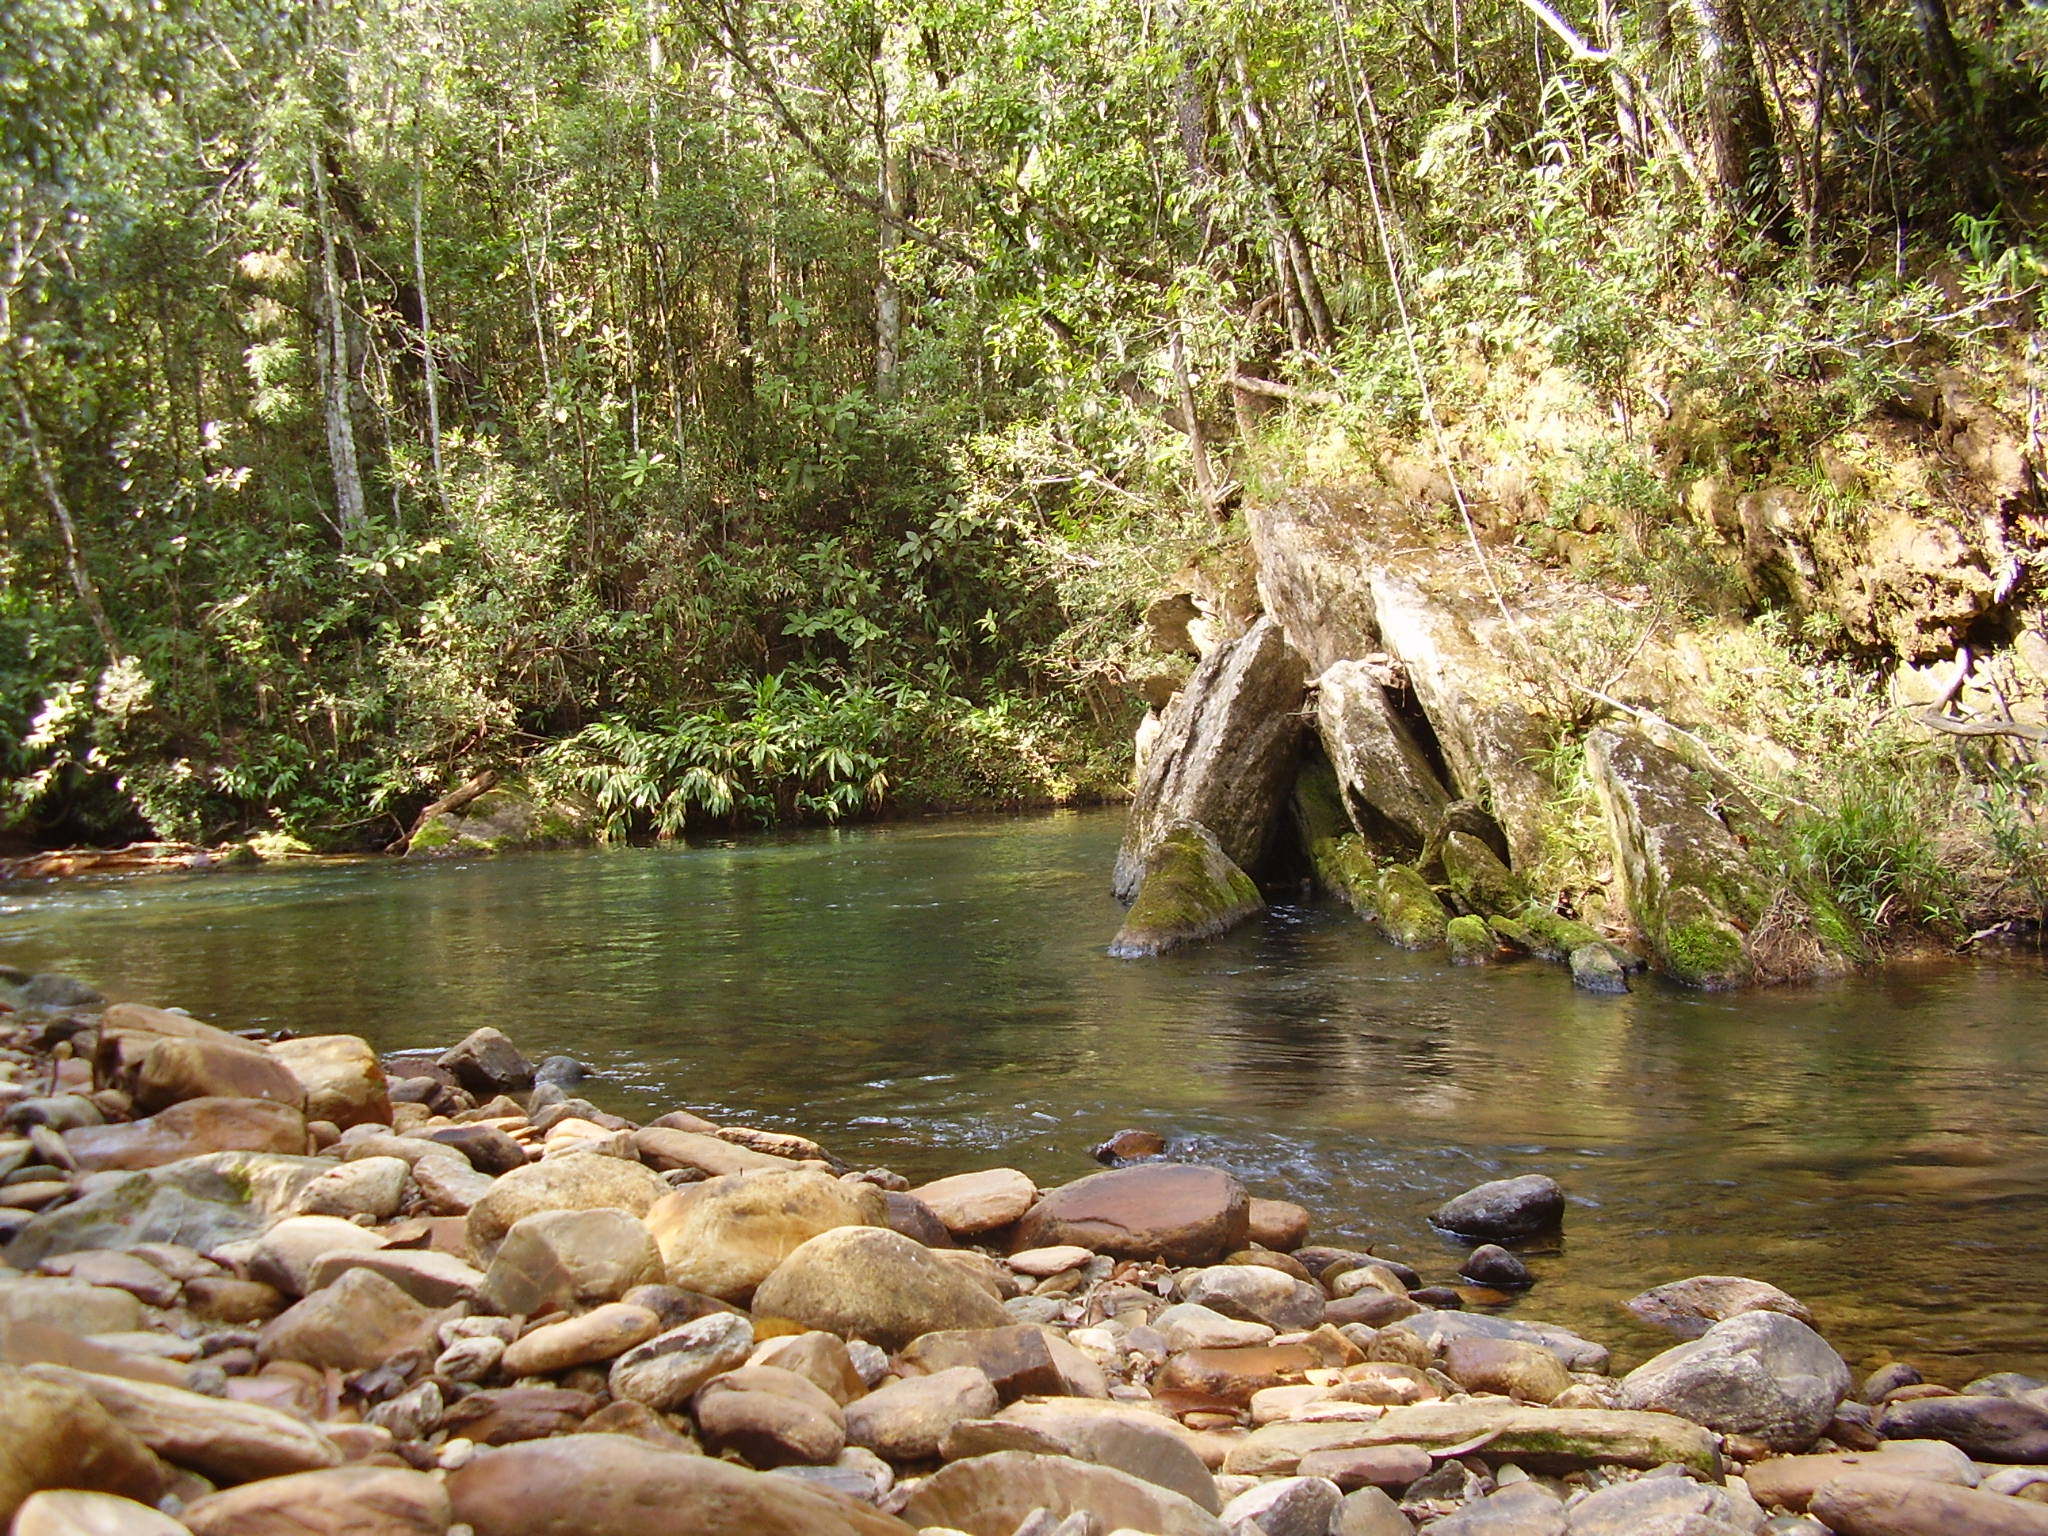
river, body of water, stream, water resources, riparian zone, water, nature, watercourse, bank, natural landscape, creek, stream bed, nature reserve, natural environment, arroyo, waterway, mountain river, riparian forest, wilderness, biome, tree, rock, forest, jungle, fluvial landforms of streams, tributary, rainforest, plant, landscape, wildlife, boulder, mineral spring, ravine, state park, spring